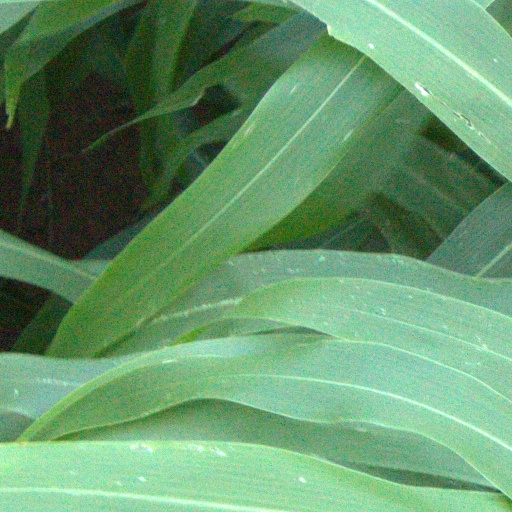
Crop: sorghum